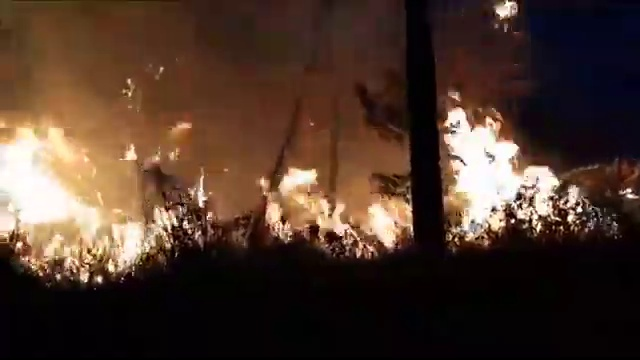
Fire: yes
Smoke: yes